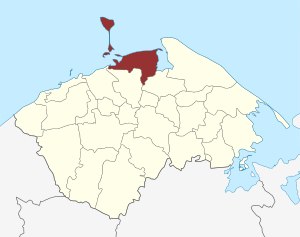
Klinte Sogn
Sognets placering
Klinte Sogn er et sogn i Bogense Provsti. Sognet ligger i Nordfyns Kommune. Klinte Kirke ligger i sognet.